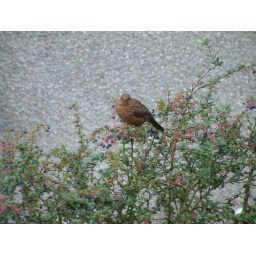
My friend in summer he wakens me in  the morning and sings for his breakfast    photo taken through the bedroom window